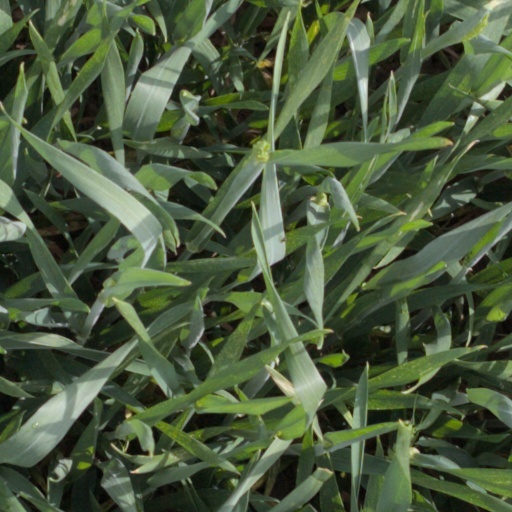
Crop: wheat